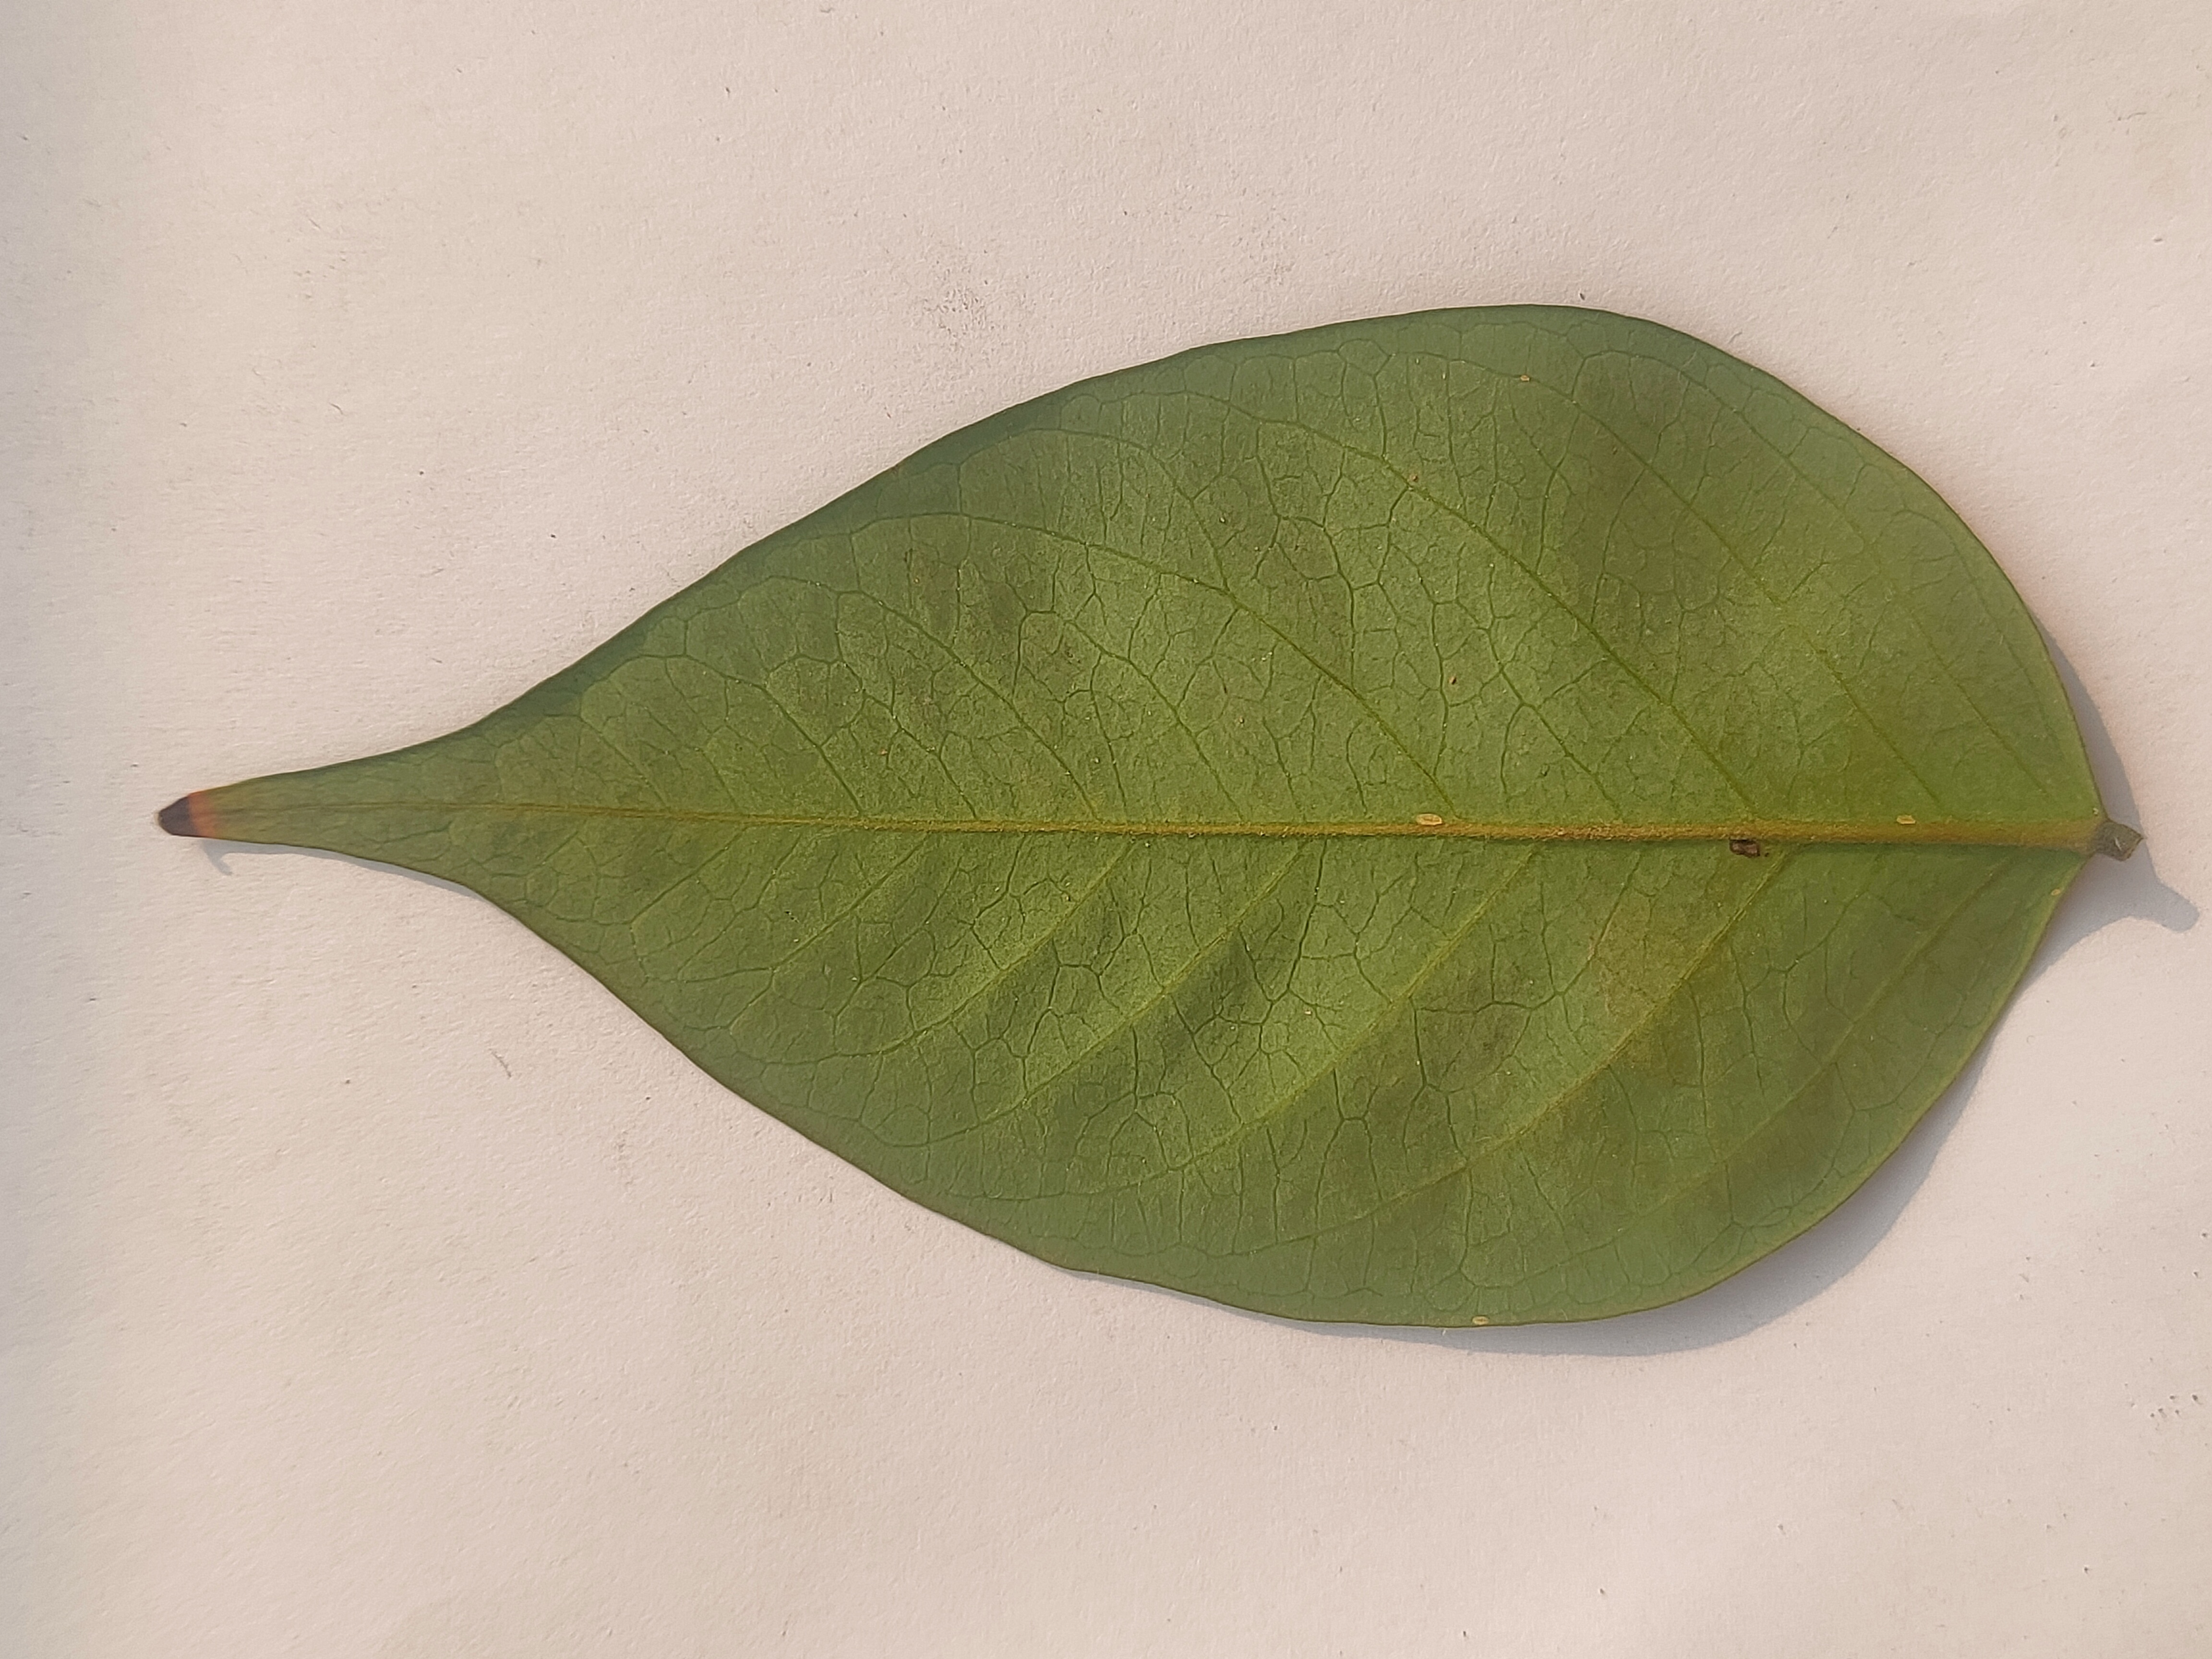
Leaf variety: Star Fruit